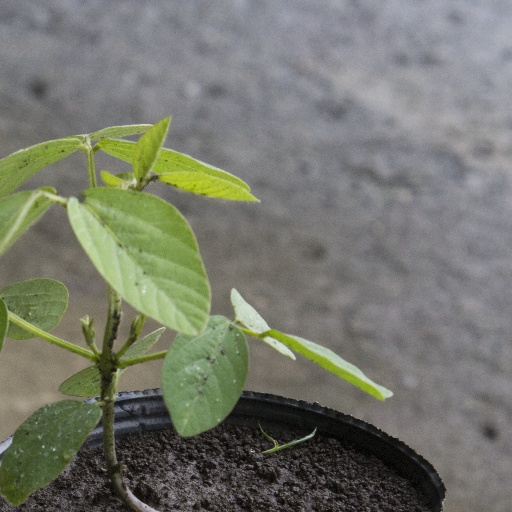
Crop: soybean